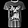
Label: T - shirt / top